Hellenizing School

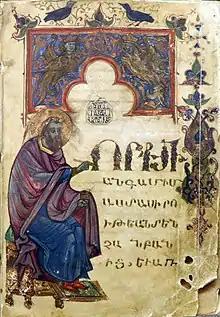
Illumination depicting David the Invincible, also known as David Anhaght, at the beginning of his "Definition of Philosophy" in a manuscript dating back to 1280.

The Hellenizing school (in Classical Armenian : Յունաբան Դպրոց, romanized "Yownaban Dproc̕"), also called the Philhellenic School, was an Armenian intellectual movement of the Early Middle Ages (5th–8th centuries). It was characterized by significant attention to Greek texts and notable translation work from Greek to Armenian, often performing literal translations from Greek. It substantially influenced the Armenian language.